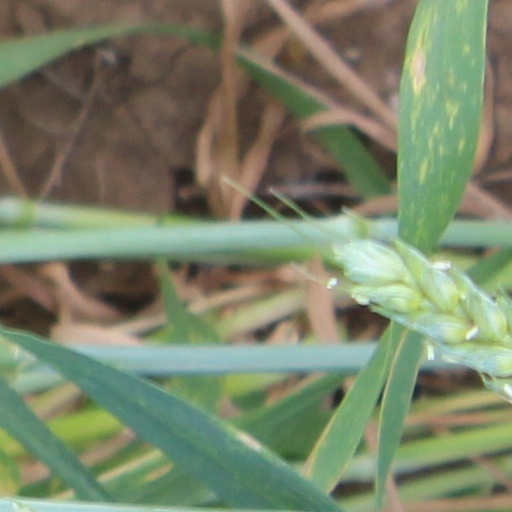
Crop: wheat